MV Agusta Stradale 800

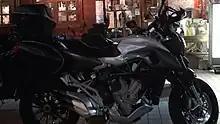
Lateral view

The model was inspired by the Ducati Hyperstrada shown at Milan EICMA show in 2012. Initially a more comfortable seat and mini luggage bags were fitted to the Rivale, but the modified machine had rough steering reactions. This prompted a new frame to be designed to overcome the steering problems. During development the machine was nicknamed "lo scooterone" (the maxi-scooter) within MV.